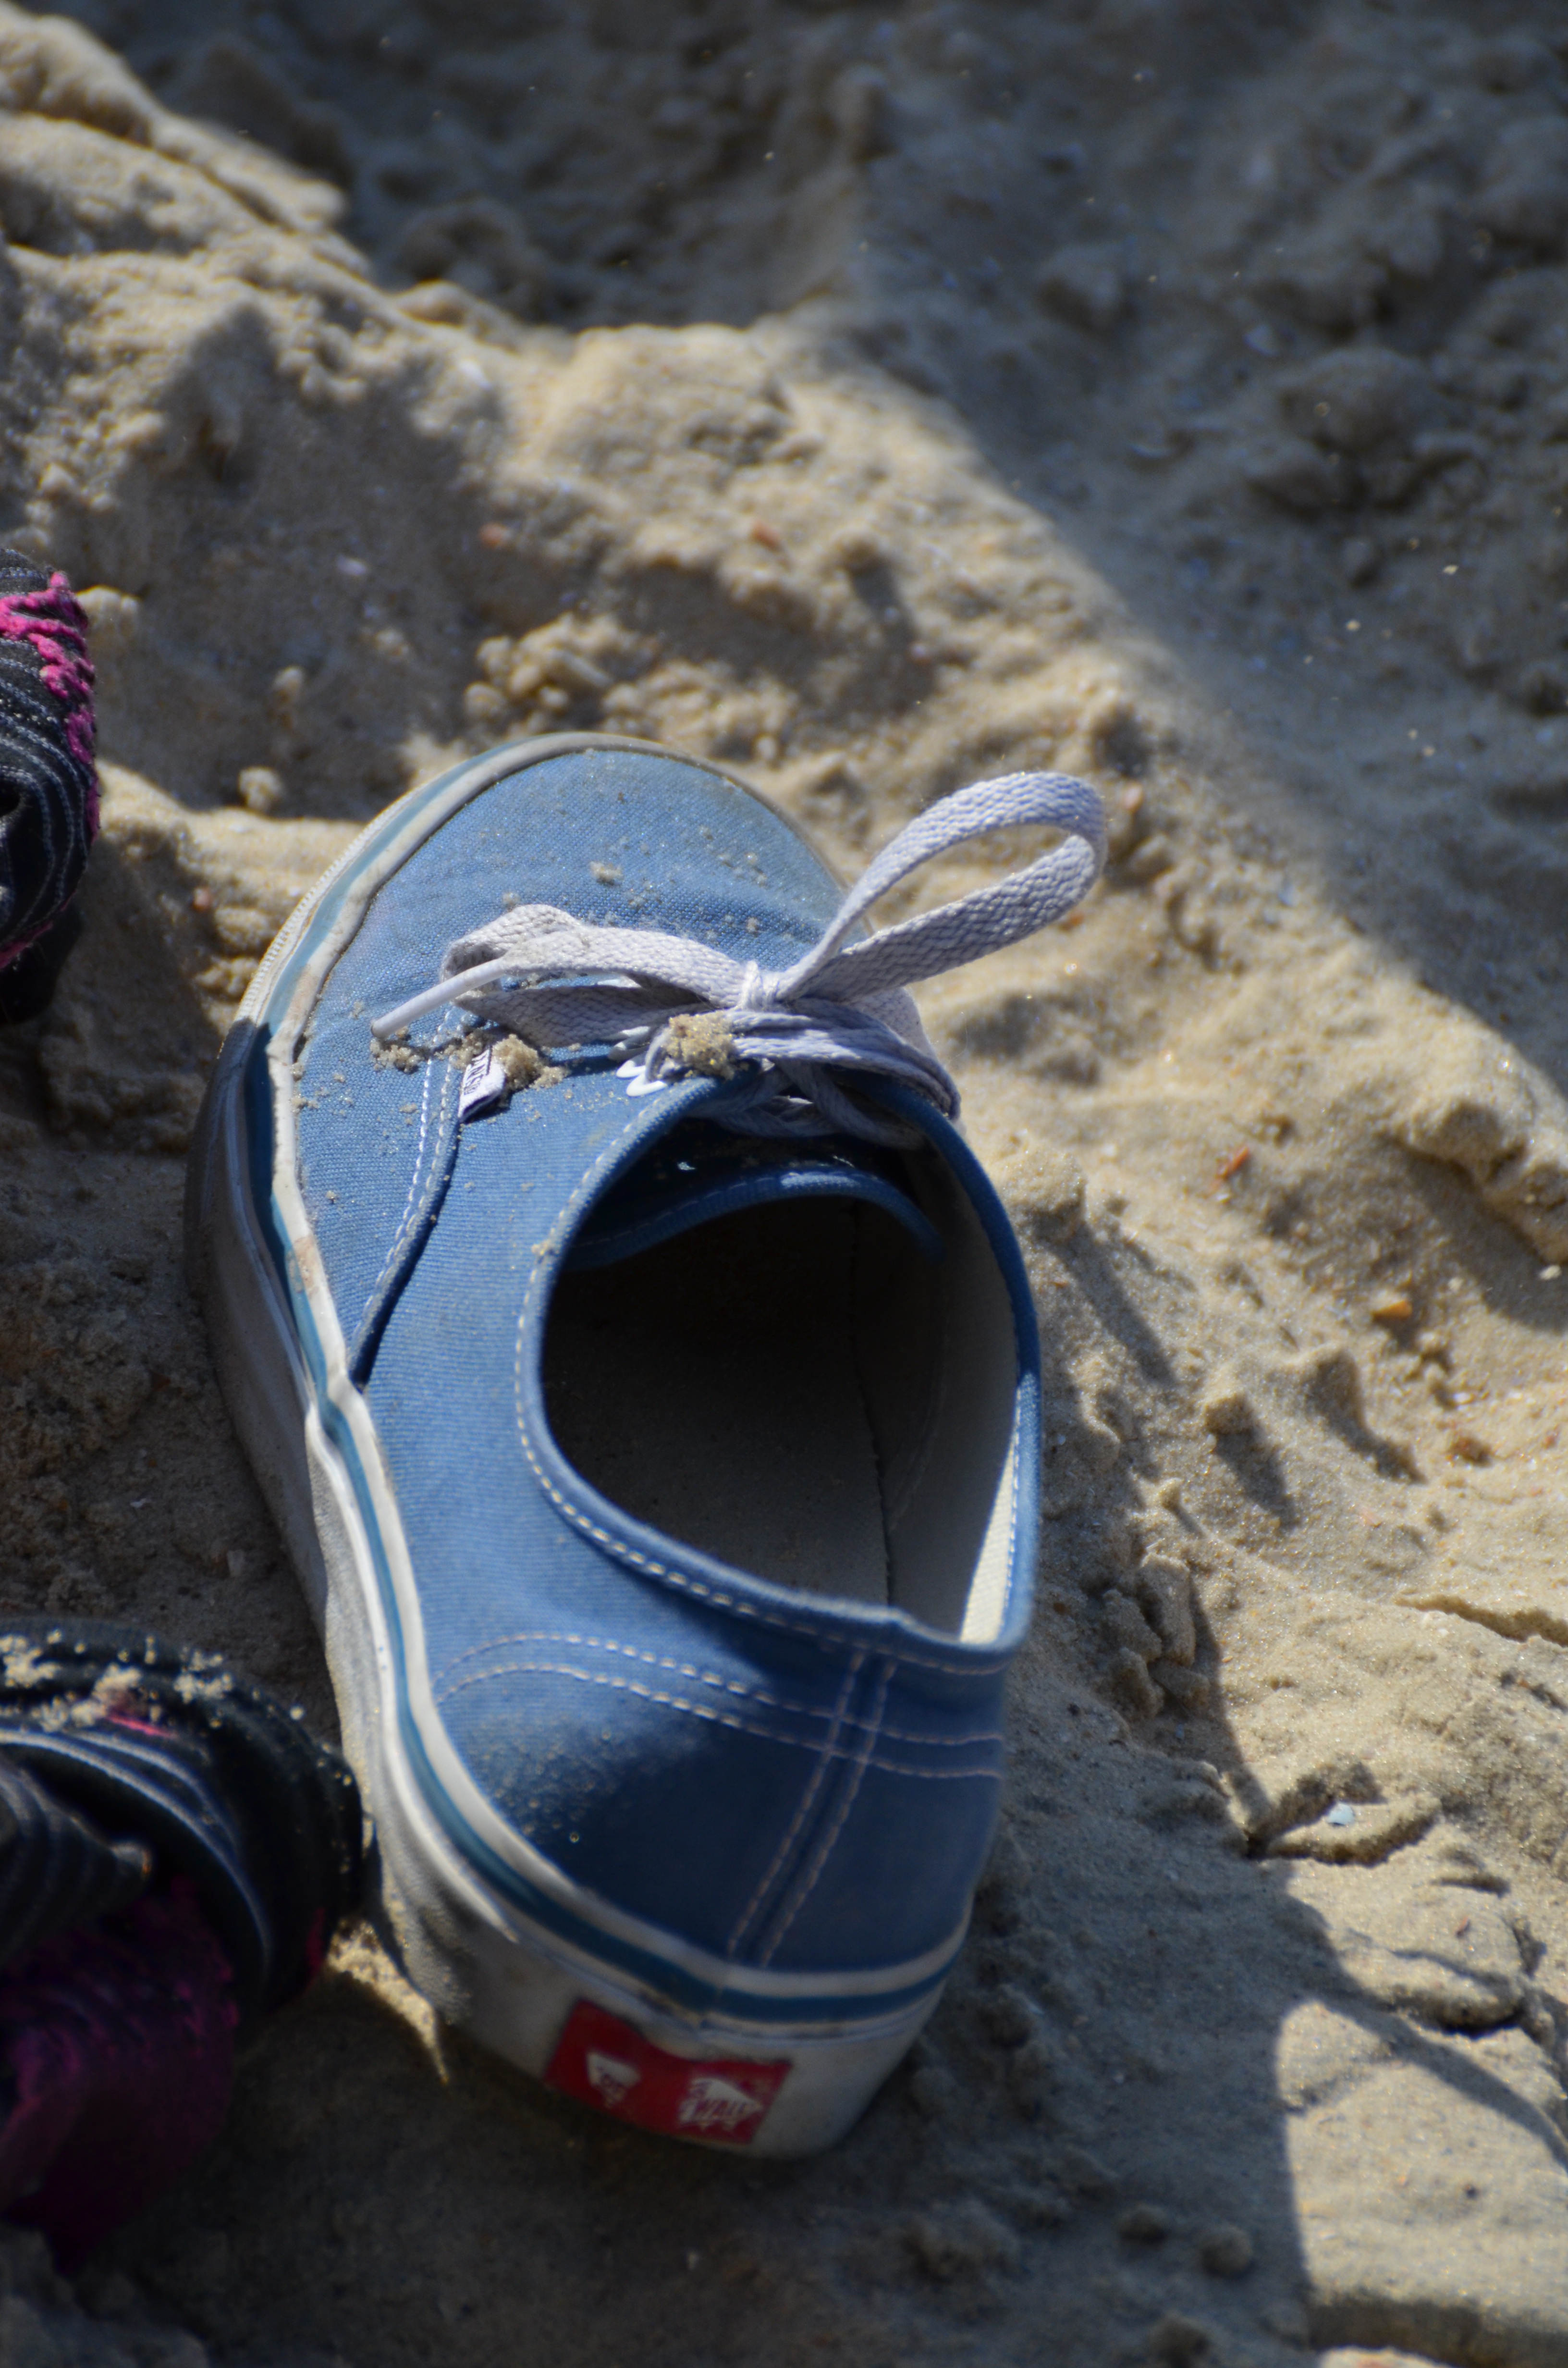
sand, shoe, spring, blue, sneakers, footwear